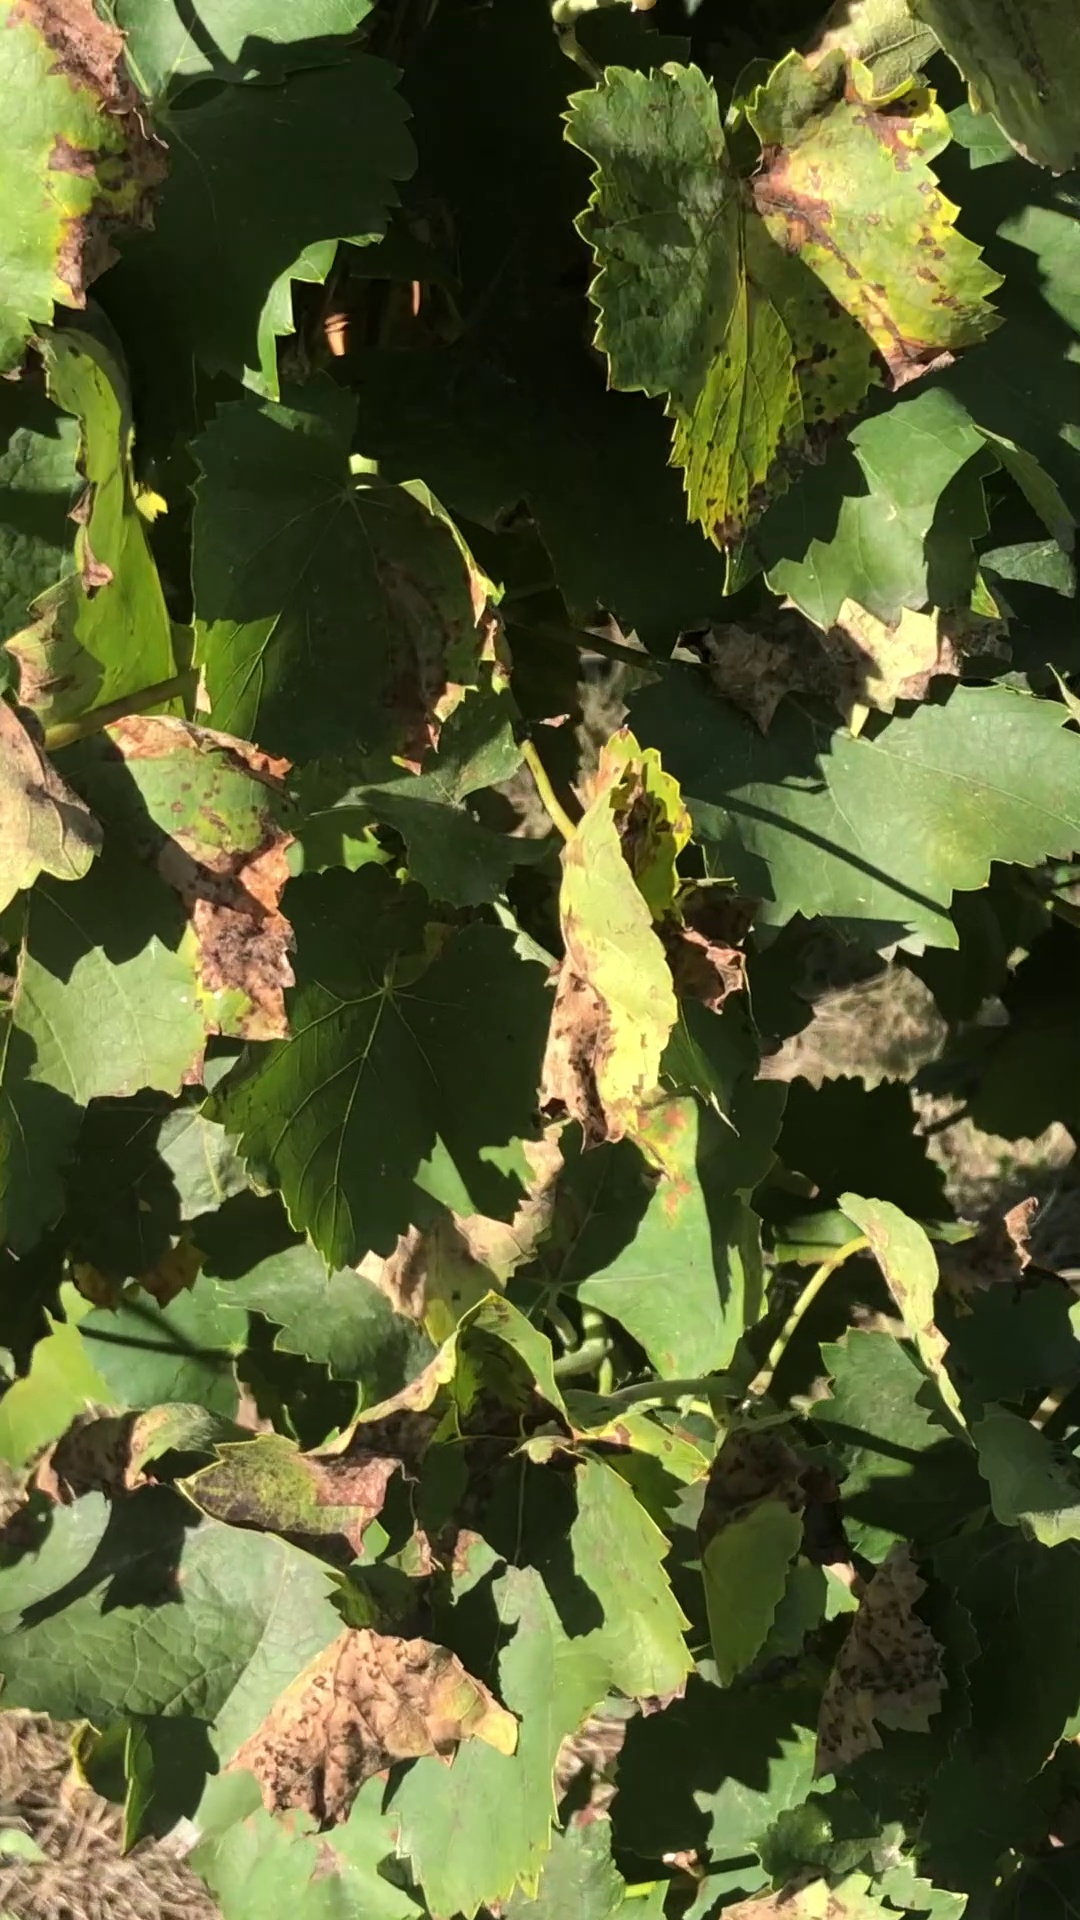
Label: healthy